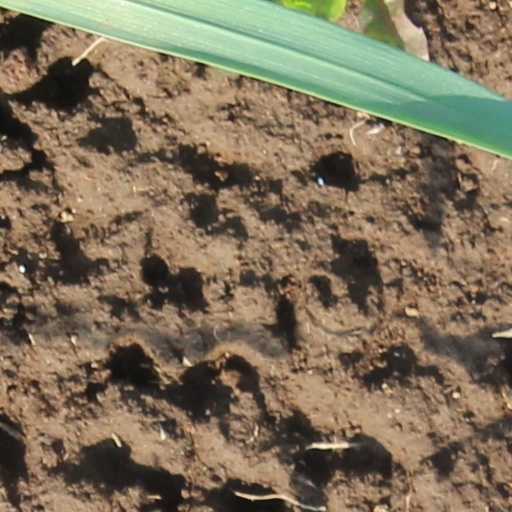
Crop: wheat